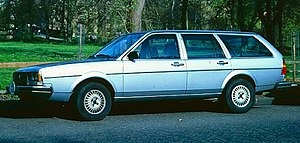
Volkswagen Passat B2 / Modelhistorie / Eksport- og udlandsmodeller
Volkswagen Passat B2 var den anden modelgeneration af den store mellemklassebil Passat fra den tyske bilfabrikant Volkswagen. Modellen afløste Passat B1 i oktober 1980, og blev i foråret 1988 afløst af Passat B3.